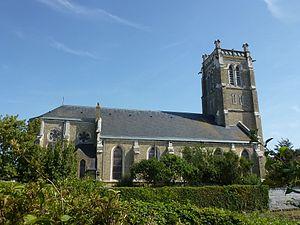
Ardres est une commune française située dans le département du Pas-de-Calais en région Hauts-de-France.